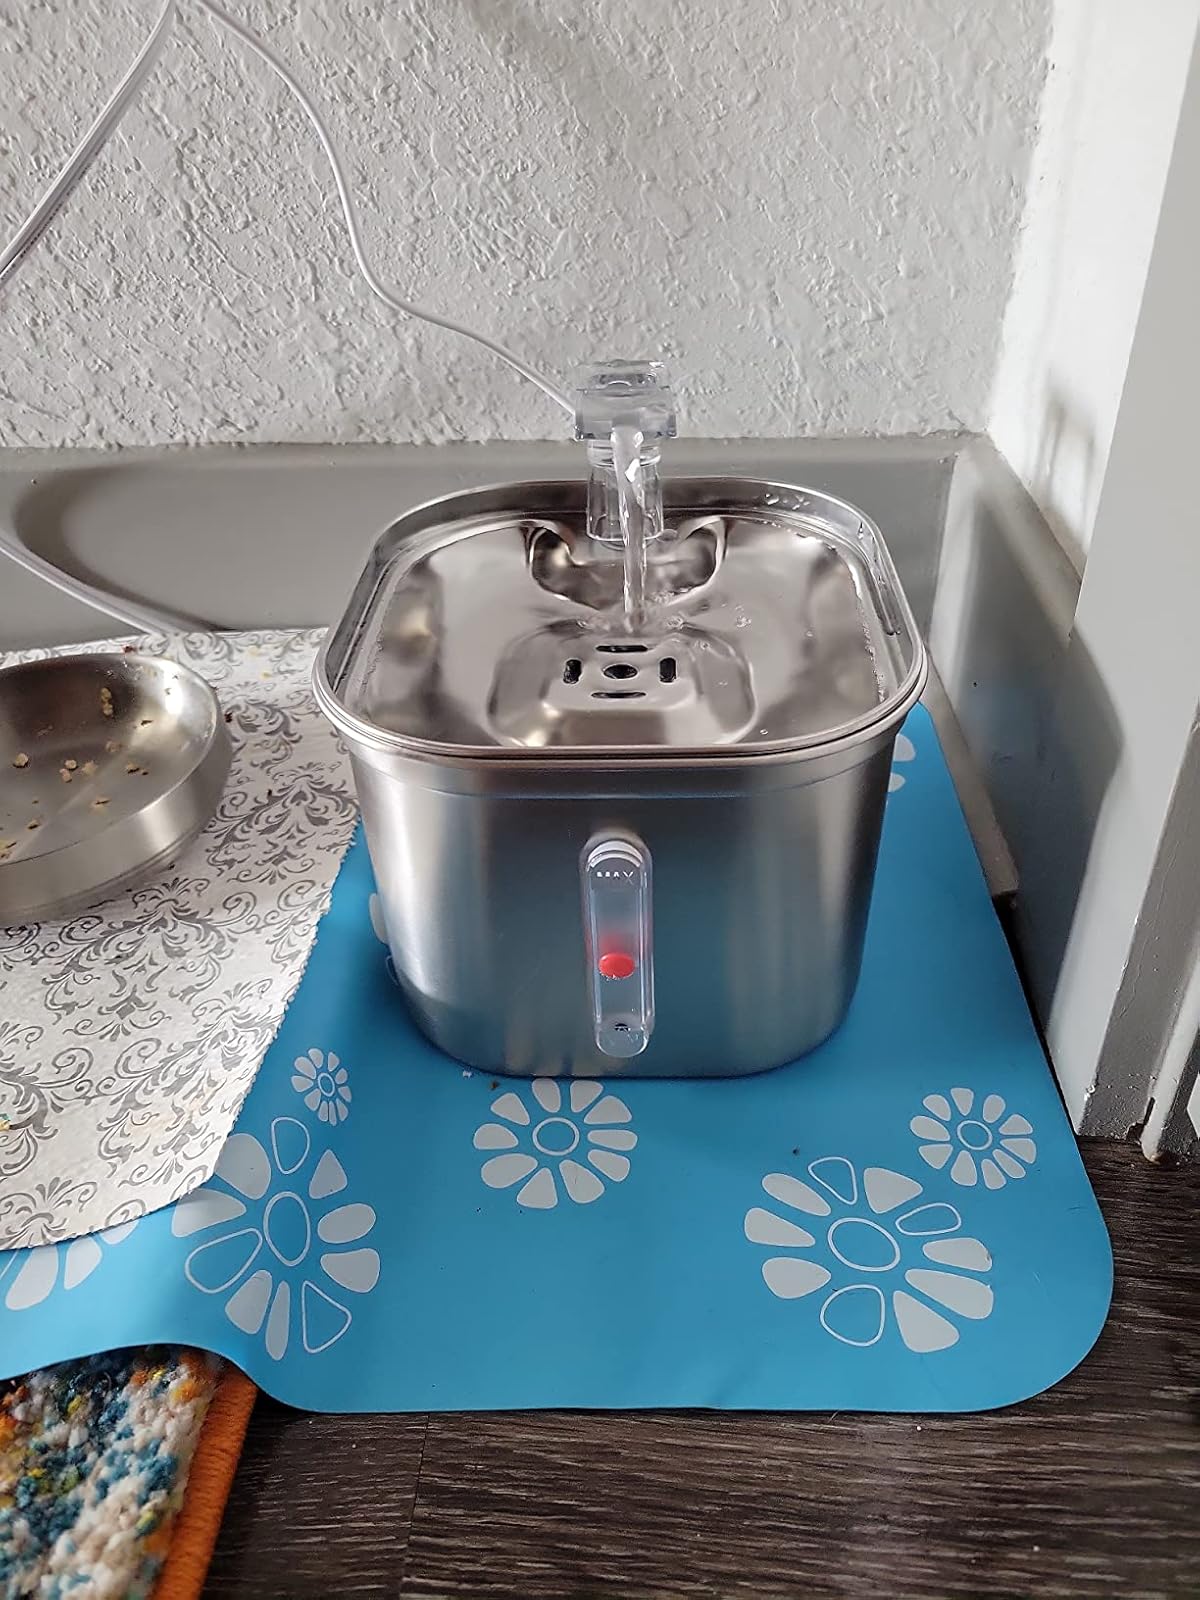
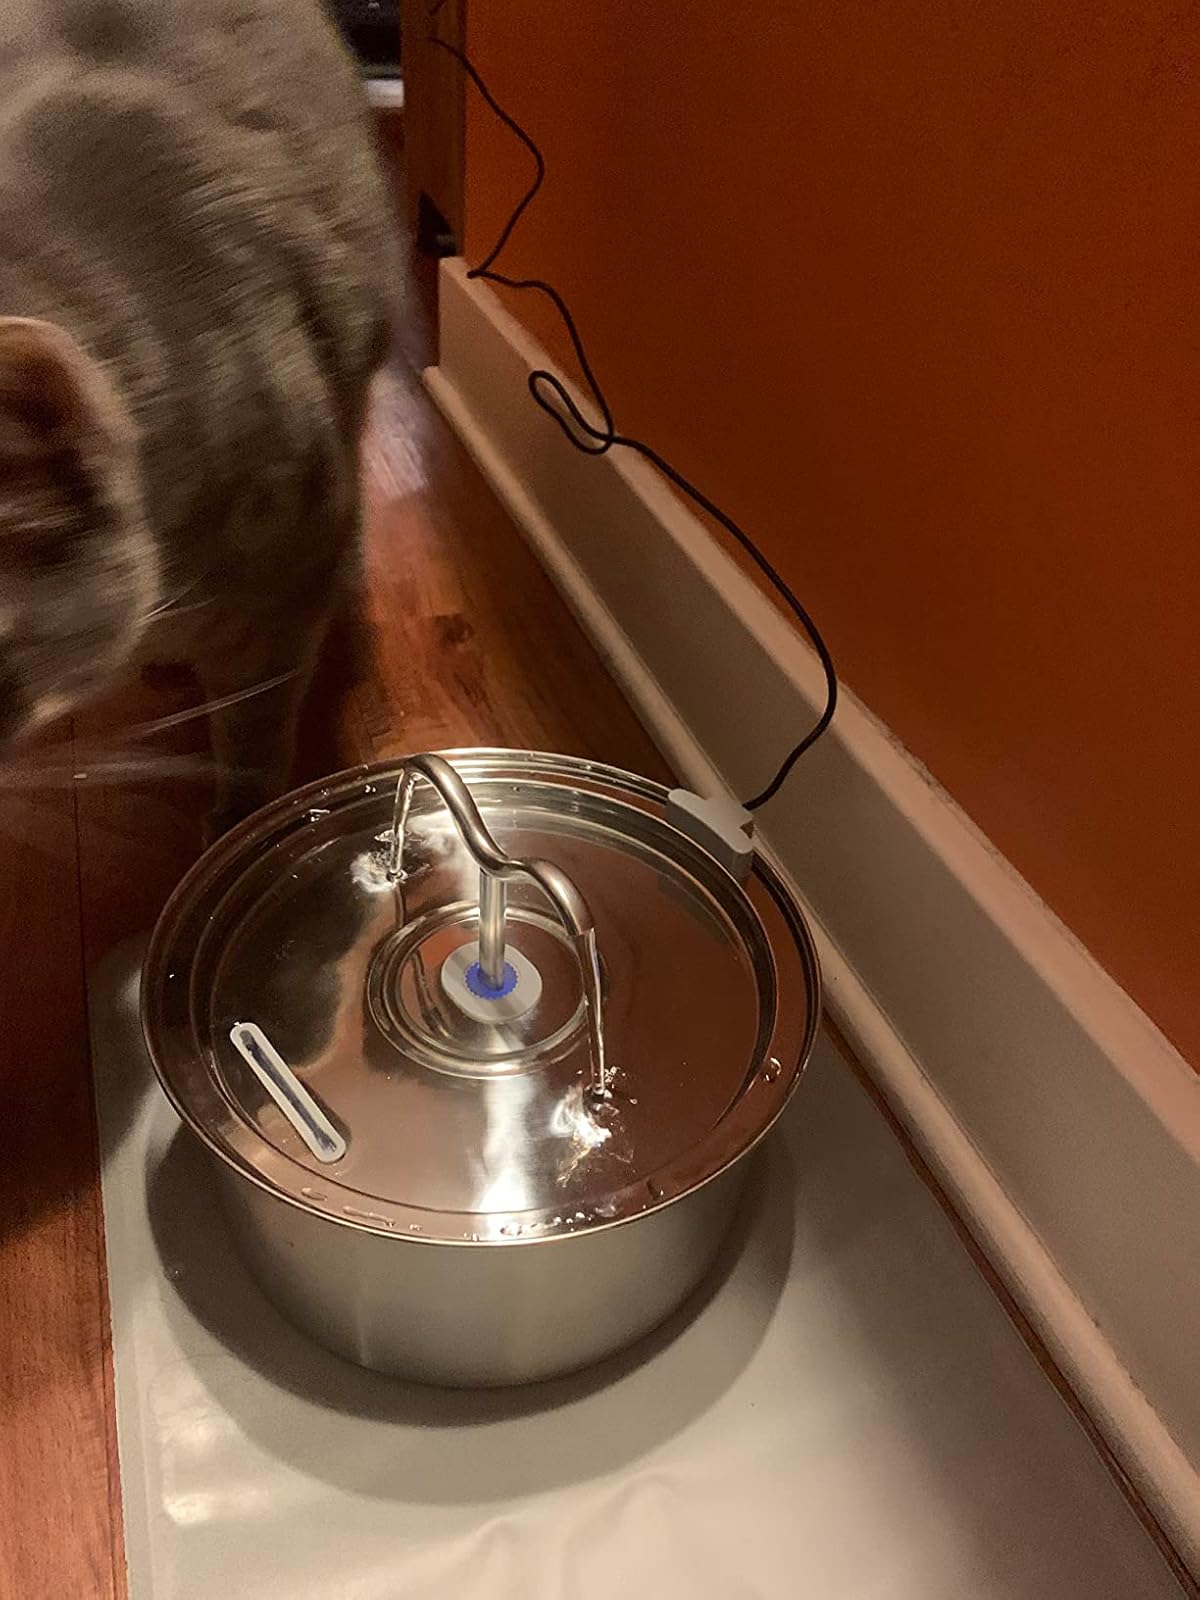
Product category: items_bowl
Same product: no